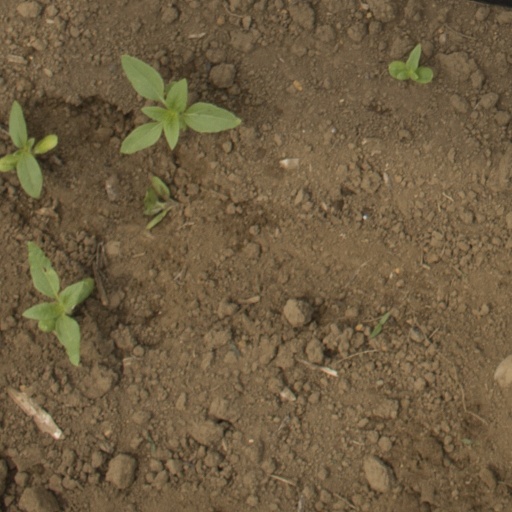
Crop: Jerusalem artichoke